Otra Noche en L.A.

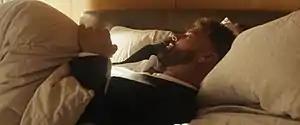
A screenshot from the music video, depicting Martin laying in a bed.

On December 19, 2021, Martin shared a photo of himself in a bathtub on Instagram, revealing that it would be for his next music video. On January 10, 2022, he shared another bathtub photo, with the caption, "New song, new video, new moments. #soon". Ten days later, the singer released a trailer for the visual, depicting him walking in a bedroom, then walking out of frame to hug another person, that is seen on the shadows on the wall. The music video was released alongside the song on January 27, 2022. It was filmed at different locations in Los Angeles in two days, and directed by Costa Rican photographer and director Daniela Vesco, who made her debut as a director with directing the video. The visual shows Martin remembering his ex-lover, while lounging around a house, cooking, taking a shower and a bath, driving a car around Los Angeles, and carving in a bench, while looking through Hollywood. Hughes from Entertainment Focus described the music video as "steamy", and Remezcla's Vega gave it a positive review, saying it "perfectly captures the kind and nostalgic quality that the track has".